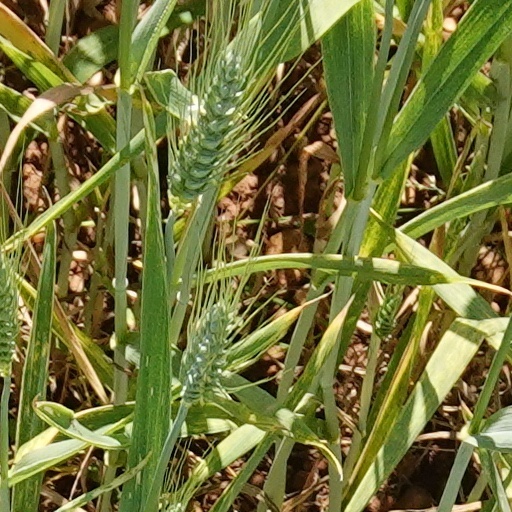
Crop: wheat